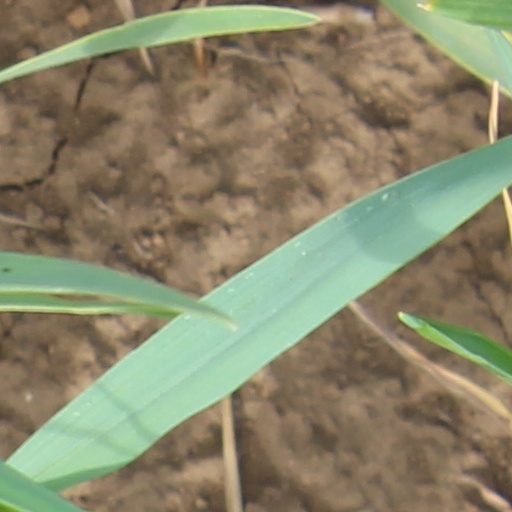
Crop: wheat